Małgorzata Zajączkowska

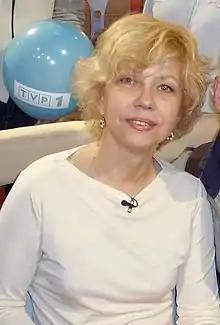
Zajaczkowska in 2006

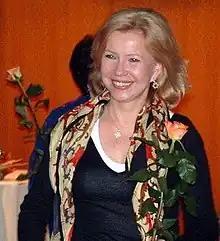
Małgorzata Zajączkowska

Małgorzata Zajączkowska (born January 31, 1956), also known as Margaret Sophie Stein, is a Polish actress. Beginning in 1979, she acted on stage in the Teatr Narodowy. In 1981, Zajączkowska moved to the United States and, adopting the stage name Margaret Sophie Stein, continued her acting career in television and film. She played Corvina Lang in the ABC daytime soap opera, "All My Children" from 1994 to 1995, and appeared in movies including "Enemies: A Love Story" (1989), "Bullets Over Broadway" (1994), and "Simply Irresistible" (1999). In 1996, Zajączkowska made her Broadway debut playing Miss Erikson in "Present Laughter".